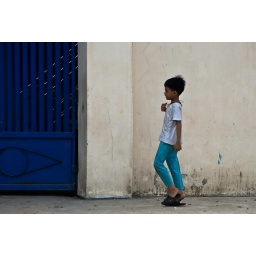
The little boy in blue